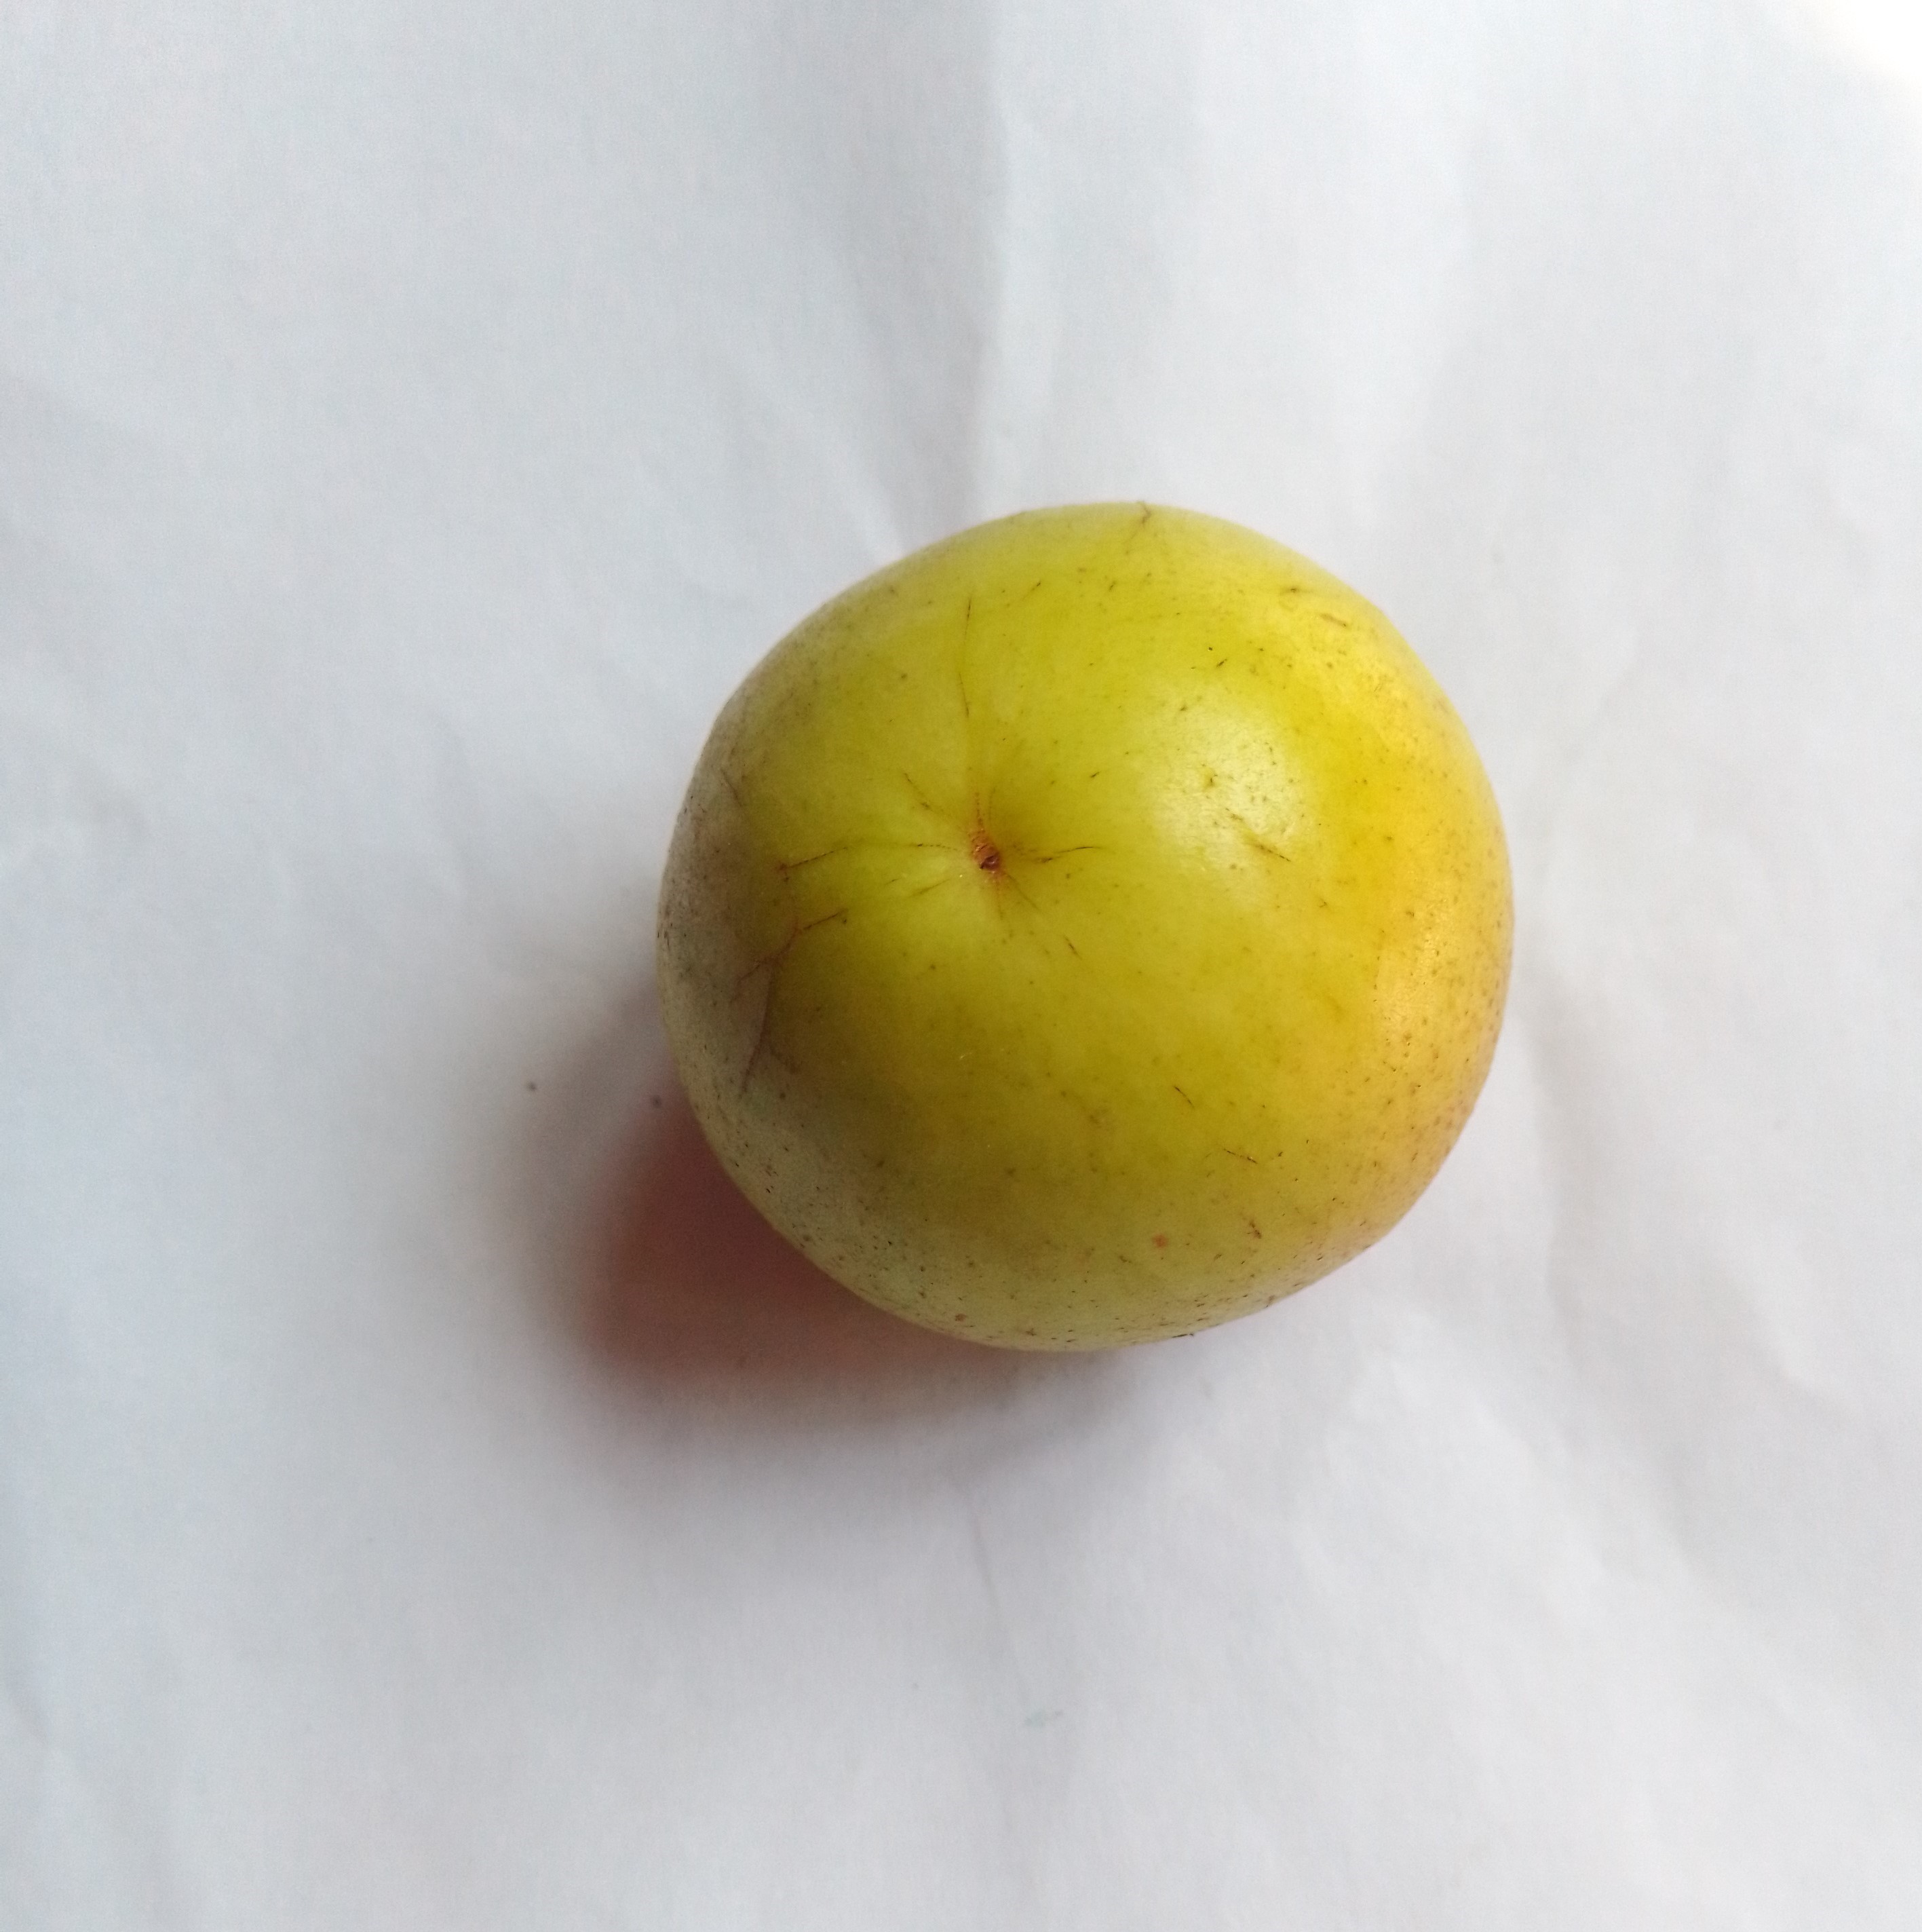
Fruit: jujube
Condition: fresh